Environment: real
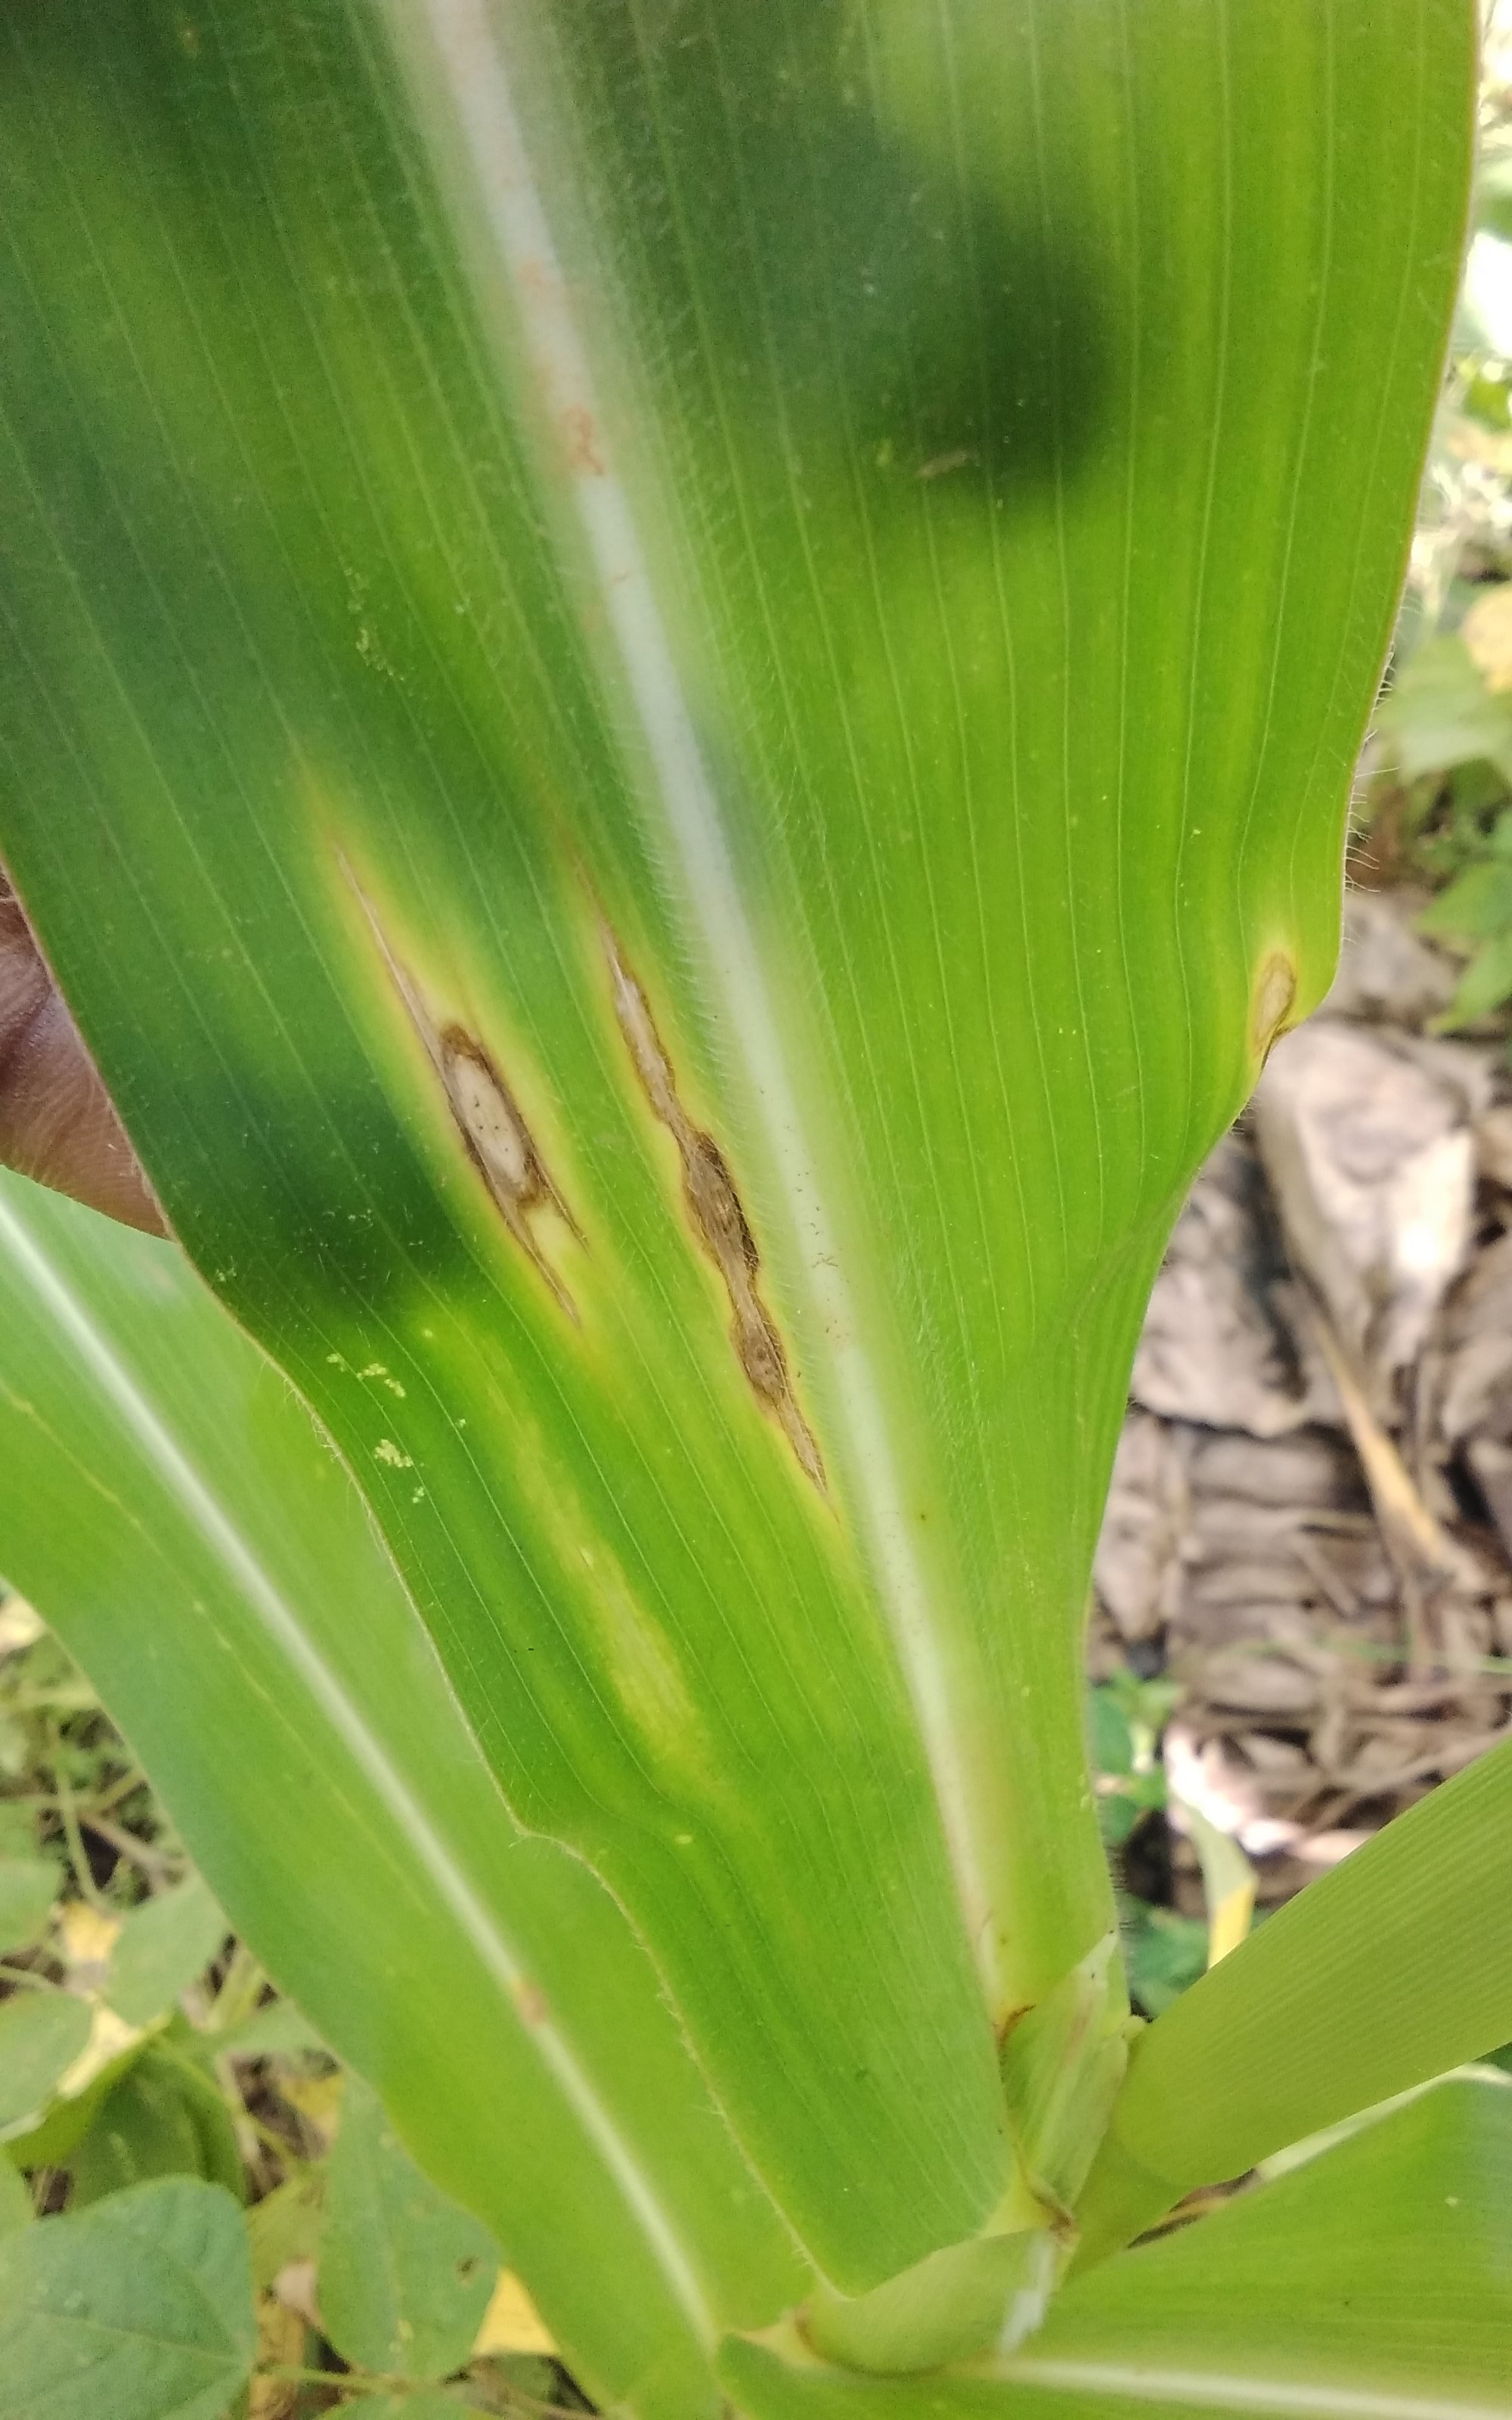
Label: northern_corn_leaf_blight